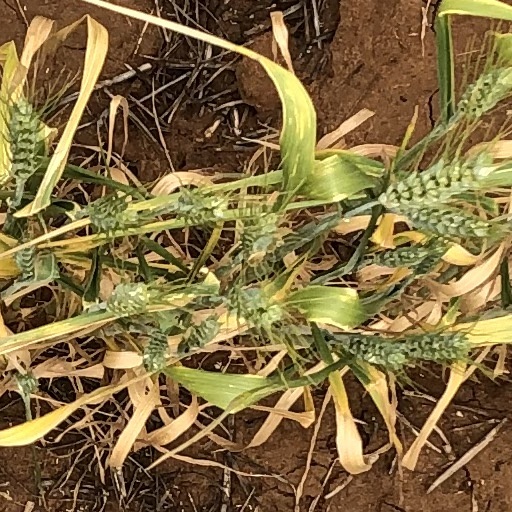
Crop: wheat